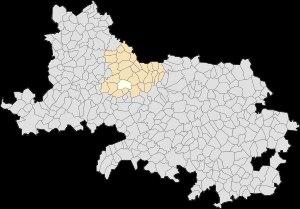
Penin est une commune française située dans le département du Pas-de-Calais en région Hauts-de-France.